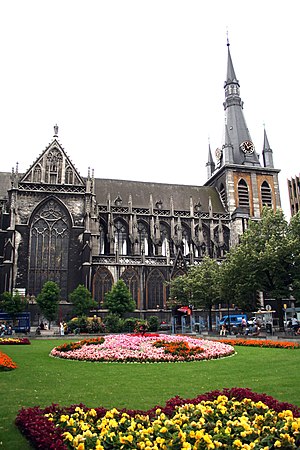
Liège Katedral
Liège Katedral, egentlig St. Paul-katedralen, er bispesædet for Liège i Belgien.